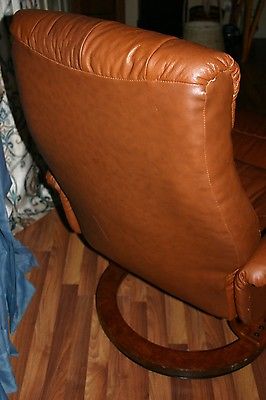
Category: chair